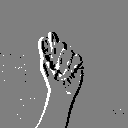
ASL letter: t